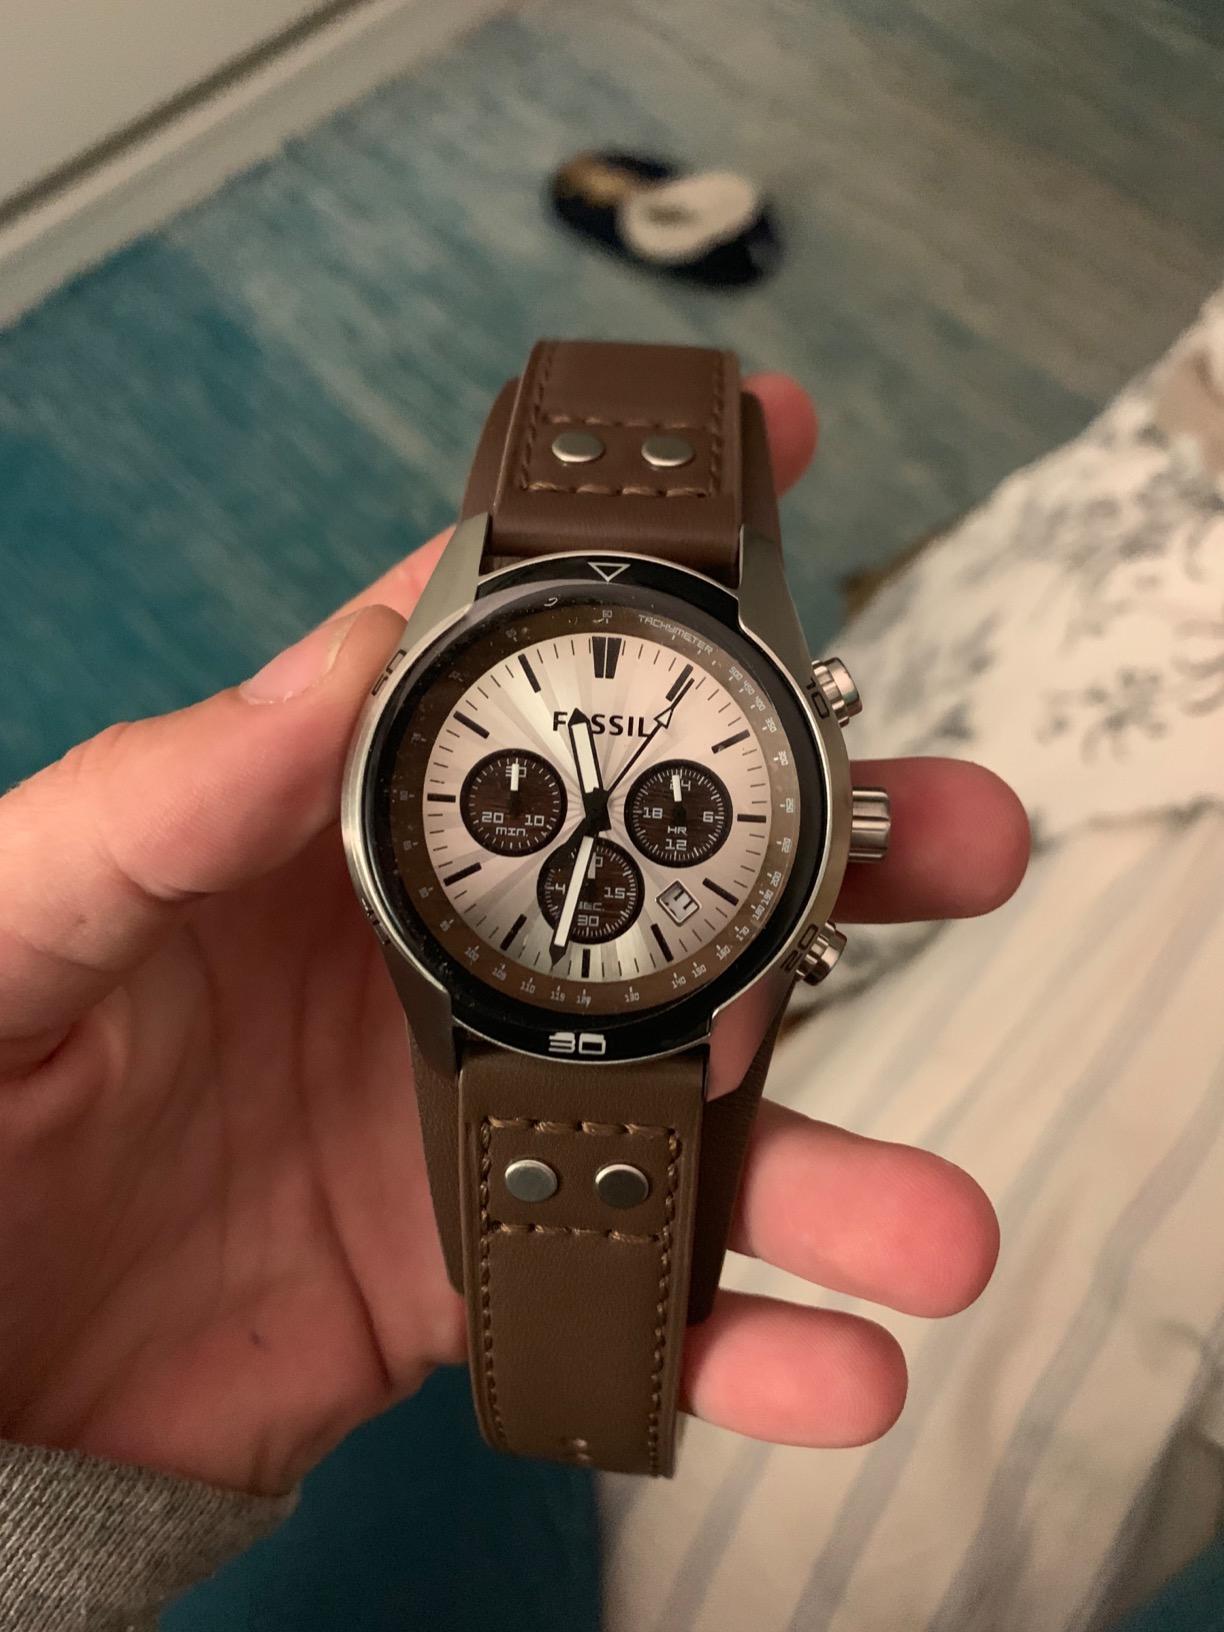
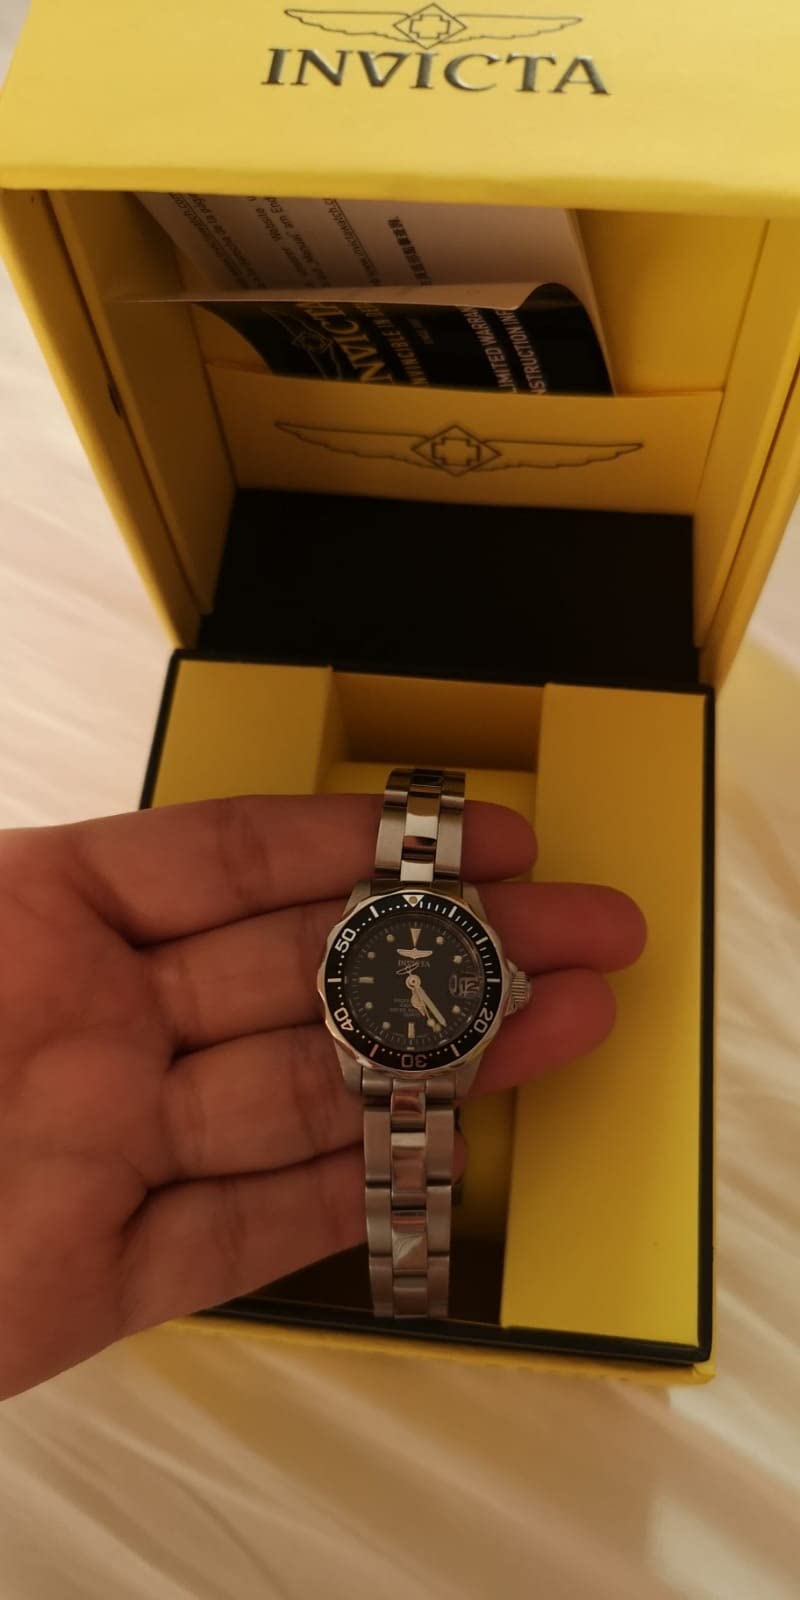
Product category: accessories_watch
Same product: no